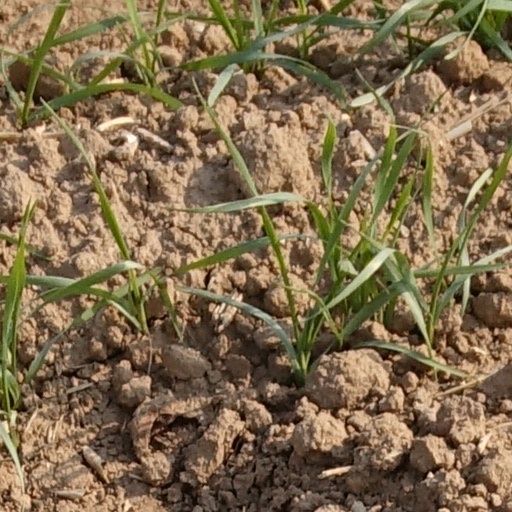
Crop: wheat